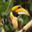
Label: bird